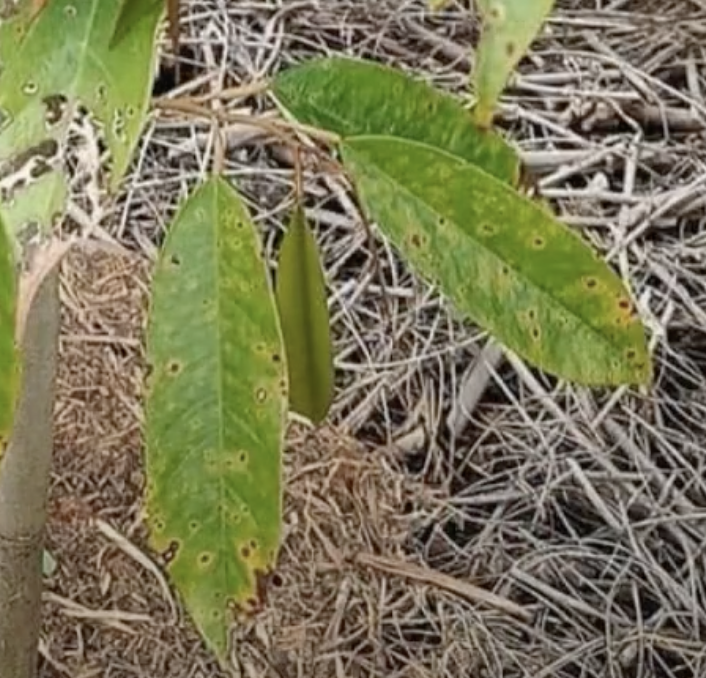
Label: canker_disease